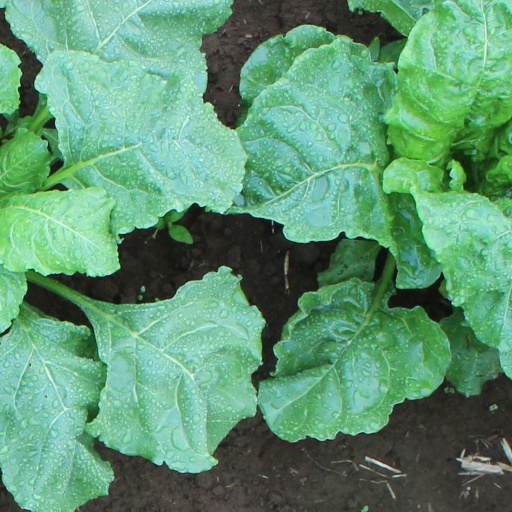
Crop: sugar beet